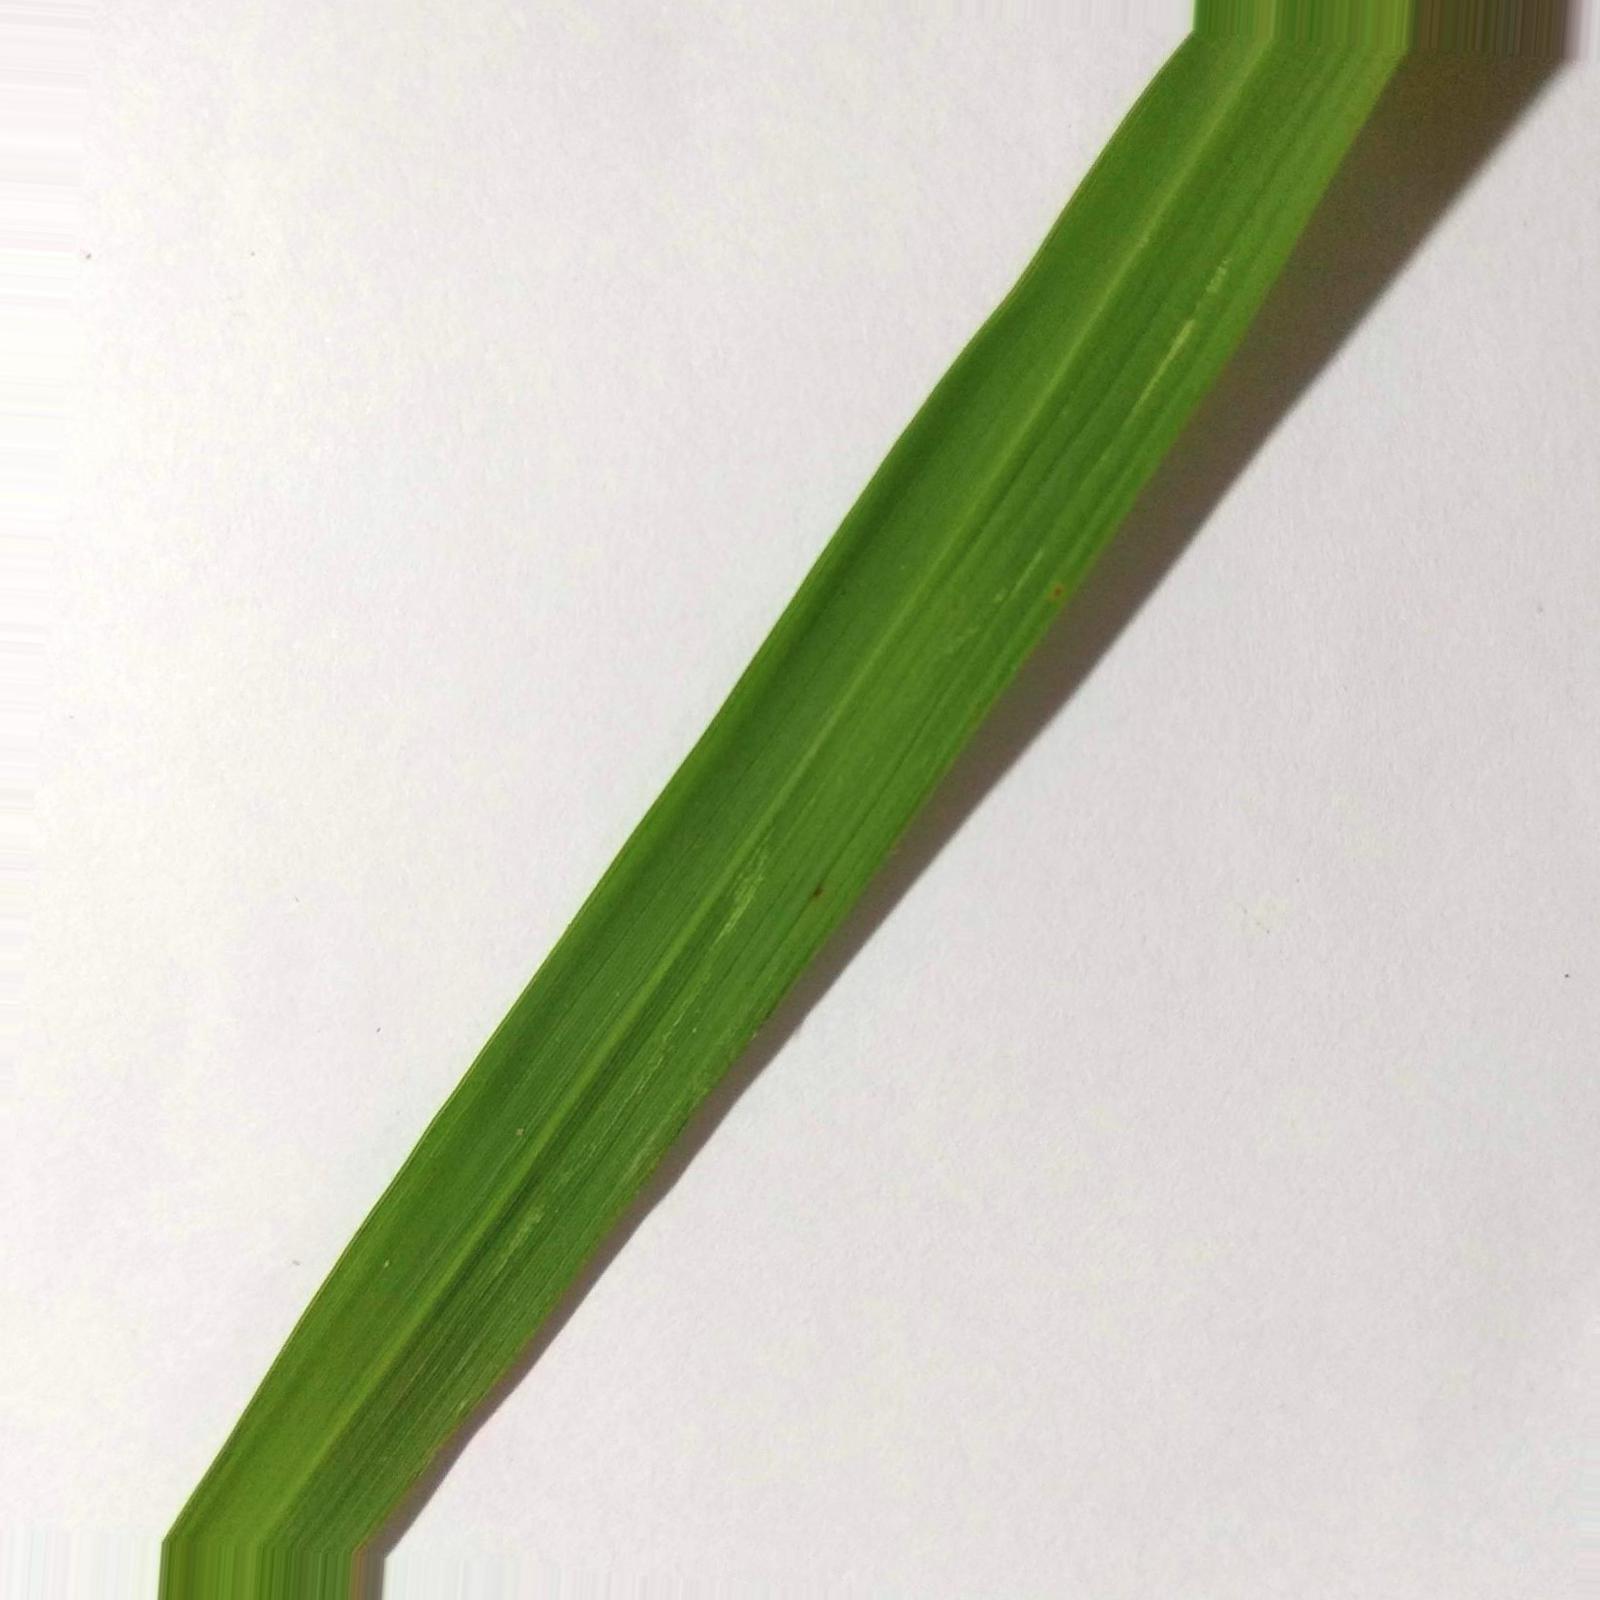
Nhãn: Healthy